Rangrezz

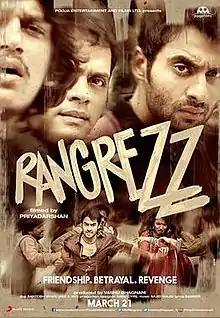
Theatrical release poster

Rangrezz is a 2013 Indian Hindi-language action drama film directed by Priyadarshan starring Jackky Bhagnani, Priya Anand, Raaghav Chanana, and Vijay Varma. The film is an official remake of the 2009 Tamil film "Naadodigal". The film was titled by Shah Rukh Khan, who had registered it through his production company Red Chillies Entertainment. The film was produced by Vashu Bhagnani under his production banner Pooja Entertainment India Ltd. Priyadarshan and Santosh Sivan teamed up for this film, after "Kaalapani" (1996).